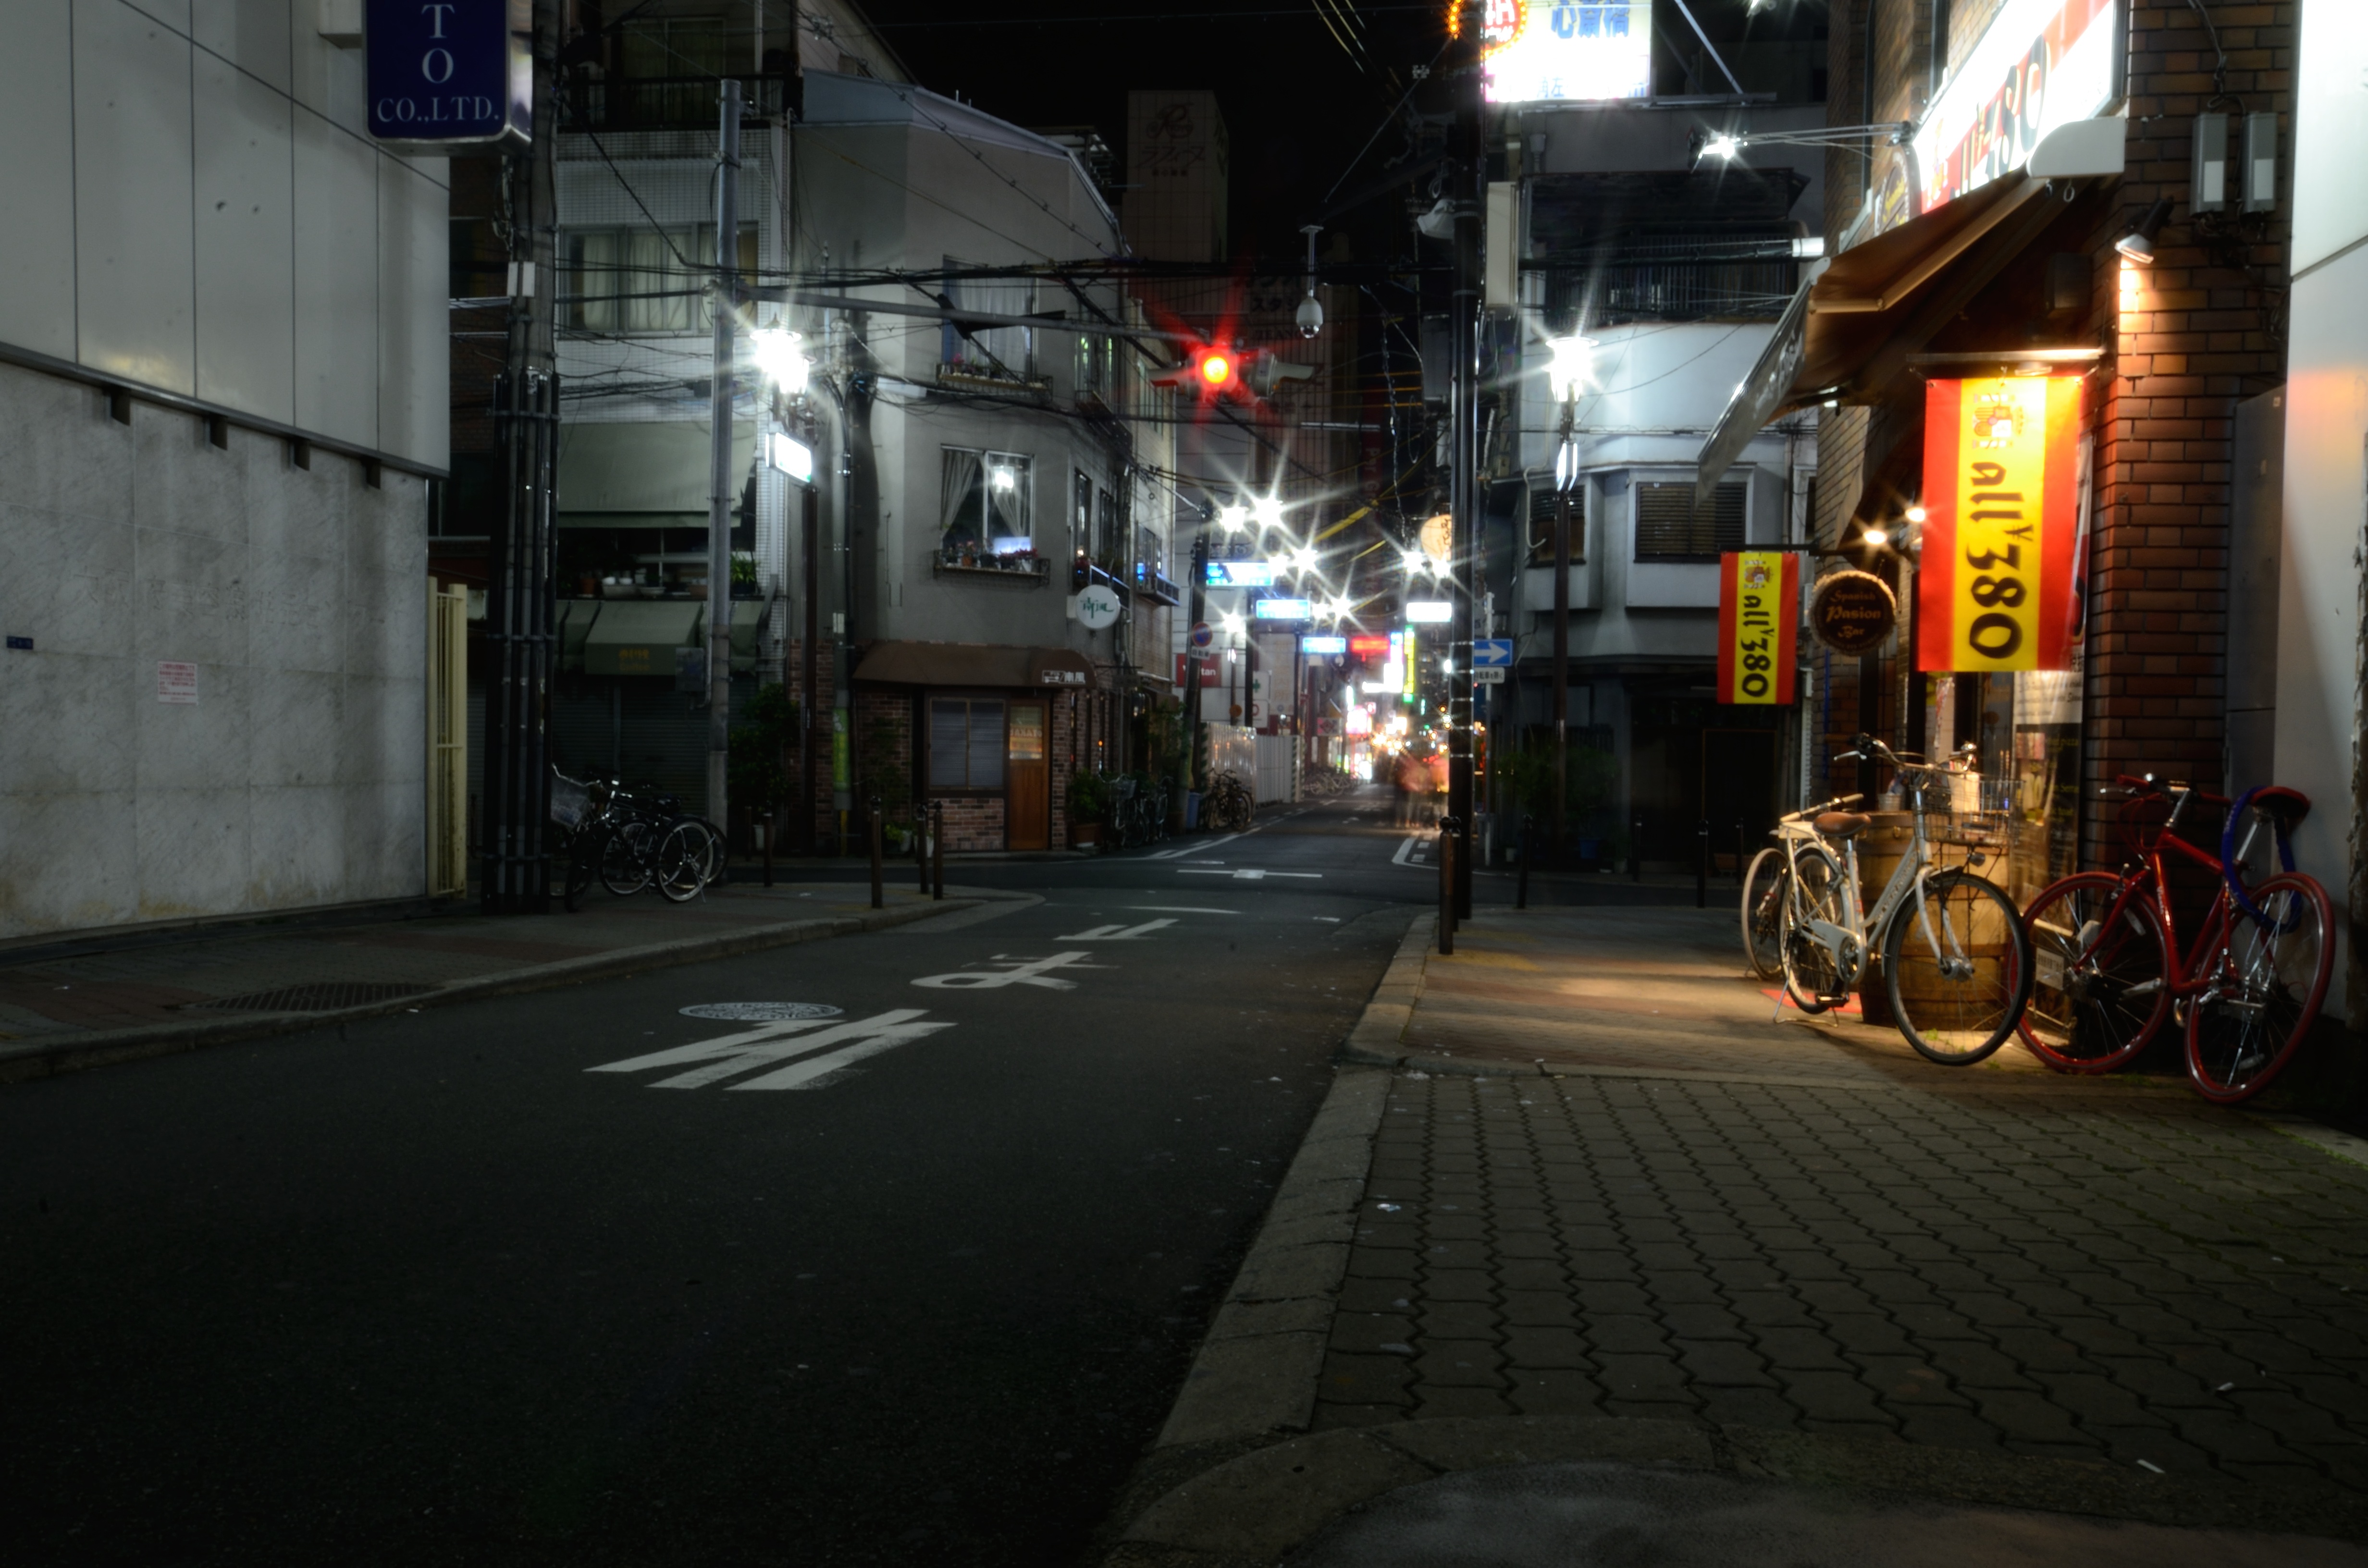
pedestrian, road, street, night, town, alley, city, downtown, evening, darkness, lane, lighting, infrastructure, urban area, human settlement, nonbuilding structure